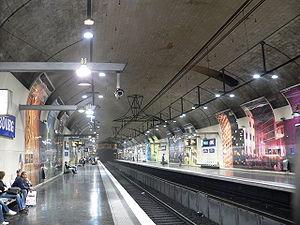
La gare du Luxembourg est une gare ferroviaire française de la ligne de Sceaux, située dans les 5ᵉ et 6ᵉ arrondissements de Paris. Elle dessert le quartier et le palais du Luxembourg, siège du Sénat, mais également le jardin du Luxembourg, le Panthéon, la place Edmond-Rostand, la rue Soufflot, ainsi qu'un grand nombre d'établissements d'enseignement supérieur et de lycées de grand renom.
La ligne B du RER d'Île-de-France, plus souvent simplement nommée RER B, est une ligne du réseau express régional d'Île-de-France qui traverse l'agglomération parisienne selon un axe nord-est / sud-ouest, avec deux embranchements. Elle relie Aéroport Charles-de-Gaulle 2 TGV et Mitry - Claye au nord-est à Robinson et à Saint-Rémy-lès-Chevreuse au sud, en passant par le cœur de Paris. À l'origine se trouvait la ligne de Sceaux, inaugurée au milieu du XIXᵉ siècle et qui par prolongements successifs, reliait la gare du Luxembourg à Saint-Rémy-lès-Chevreuse.